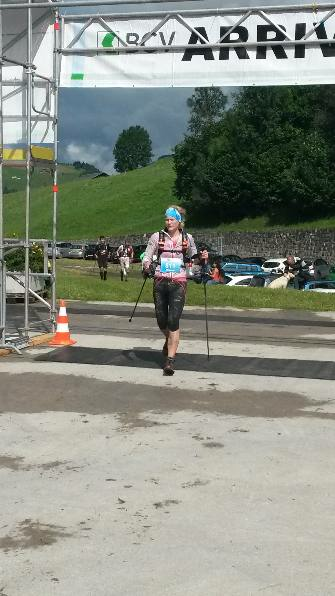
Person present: Yes